Gemma Dashwood

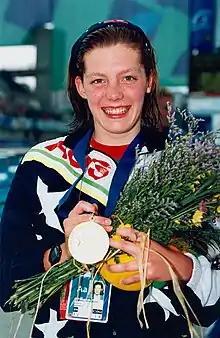
Australian swimmer Gemma Dashwood displays one of the two gold medals she won at the 1996 Atlanta Paralympic Games

Gemma Joan Dashwood, (born 19 October 1977) is an Australian Paralympic swimmer, medical doctor and ordained Deacon in the Anglican church. She was born in Canberra. She competed in the Les autres disability category due to her septic arthritis.